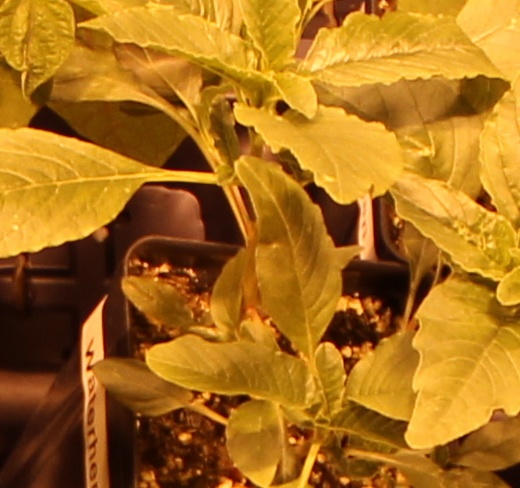
Label: Waterhemp